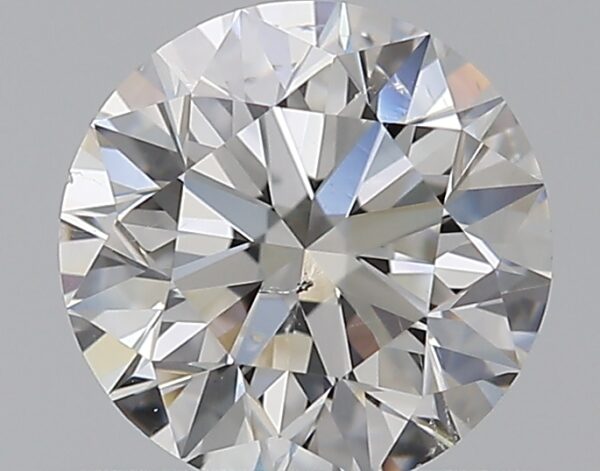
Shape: round
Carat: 0.8
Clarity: SI1
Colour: G
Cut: EX
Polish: EX
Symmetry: EX
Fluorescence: N
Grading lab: GIA
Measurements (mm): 5.89 x 5.92 x 3.7